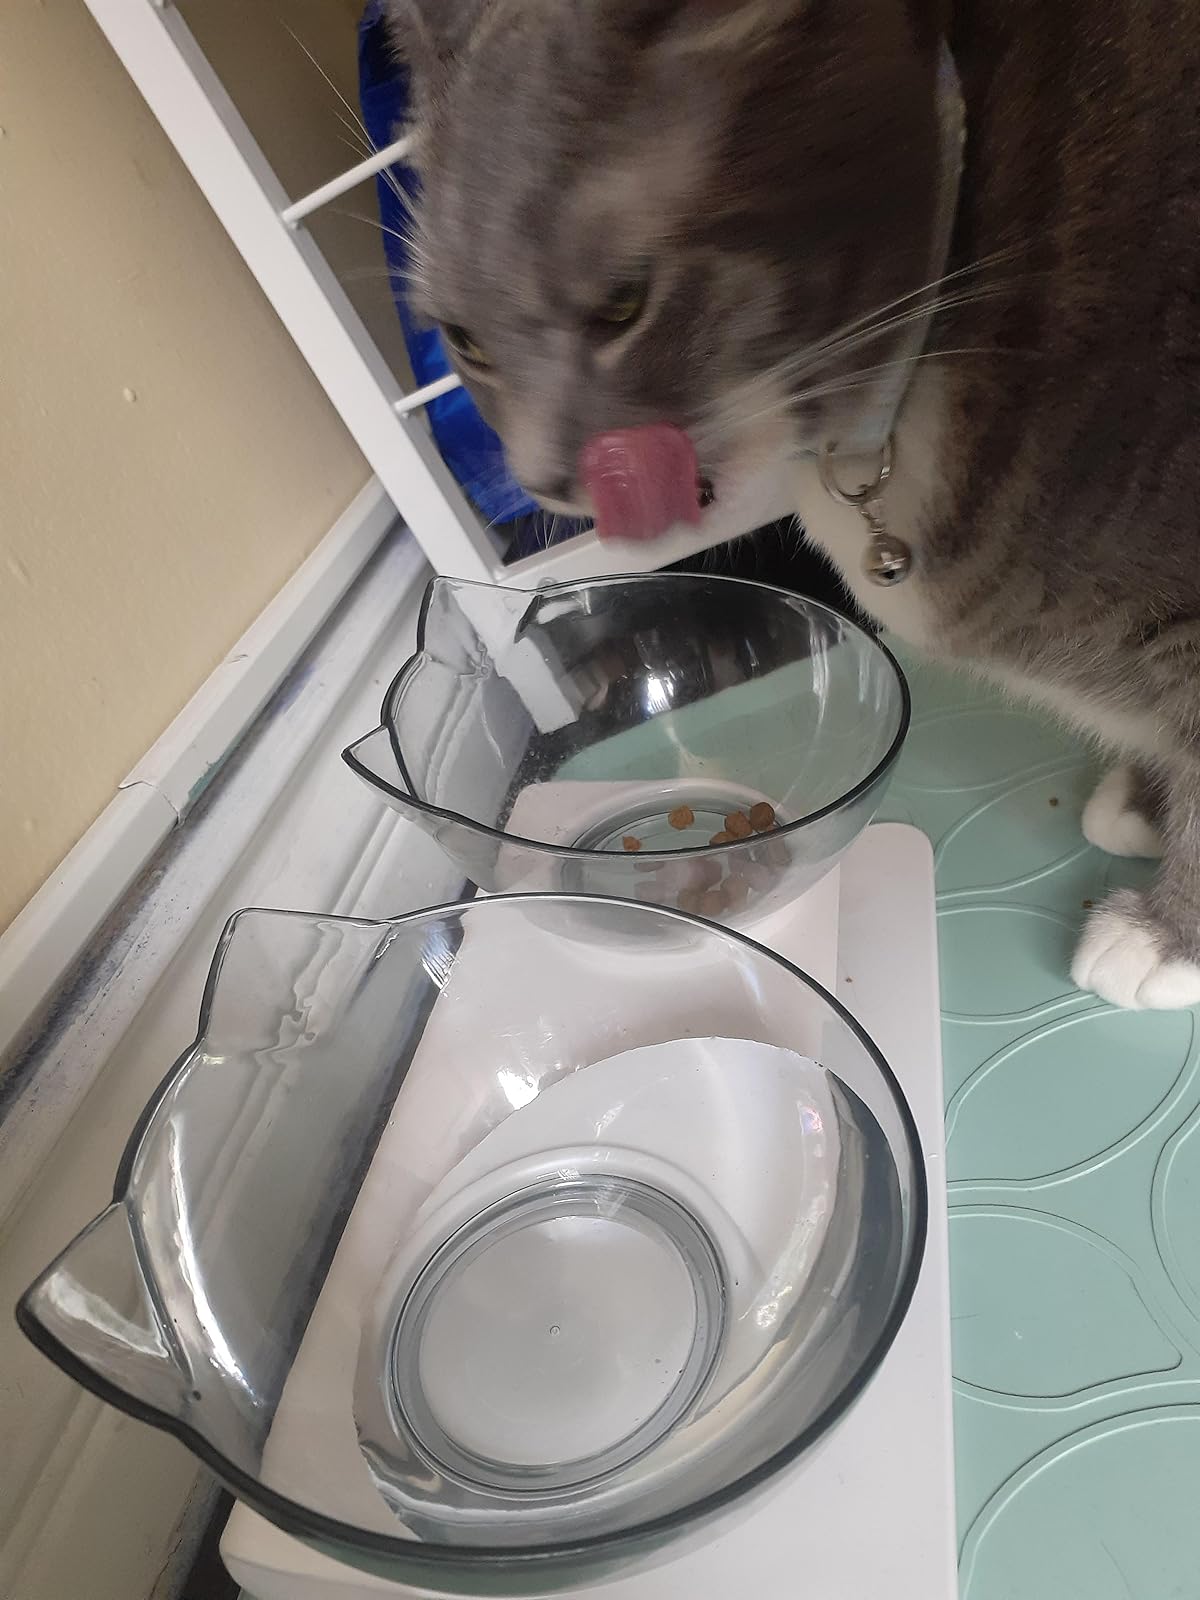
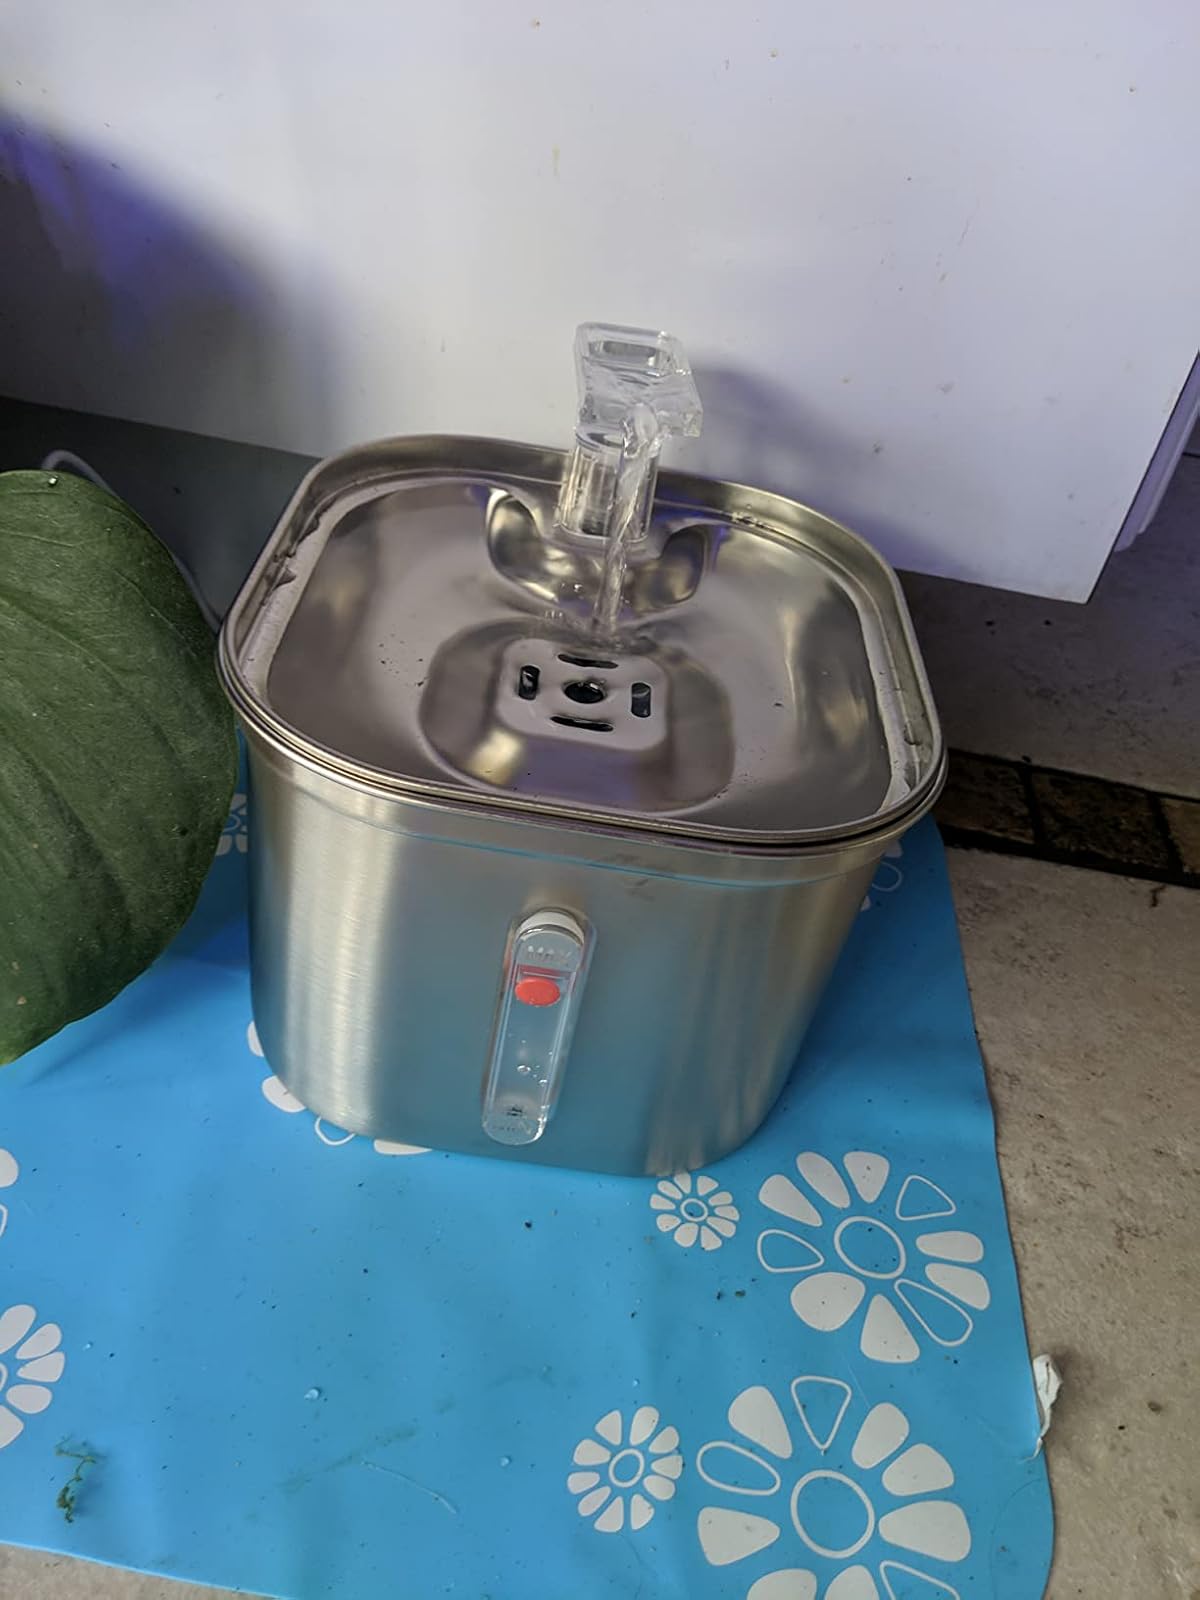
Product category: items_bowl
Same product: no